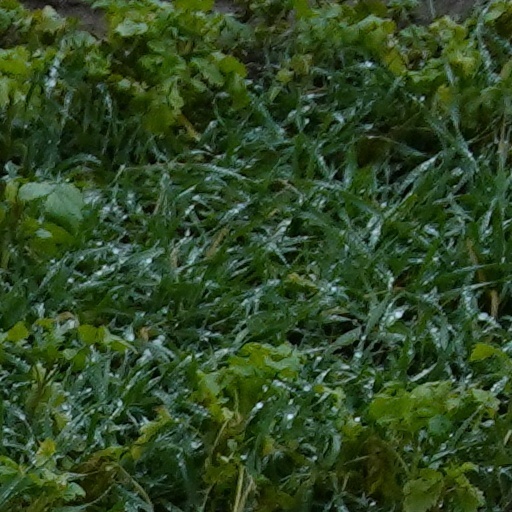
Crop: wheat